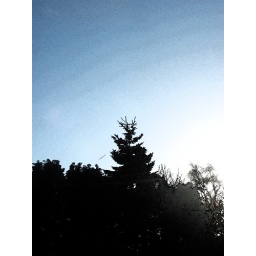
simple trees against clear sky